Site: brandenburg
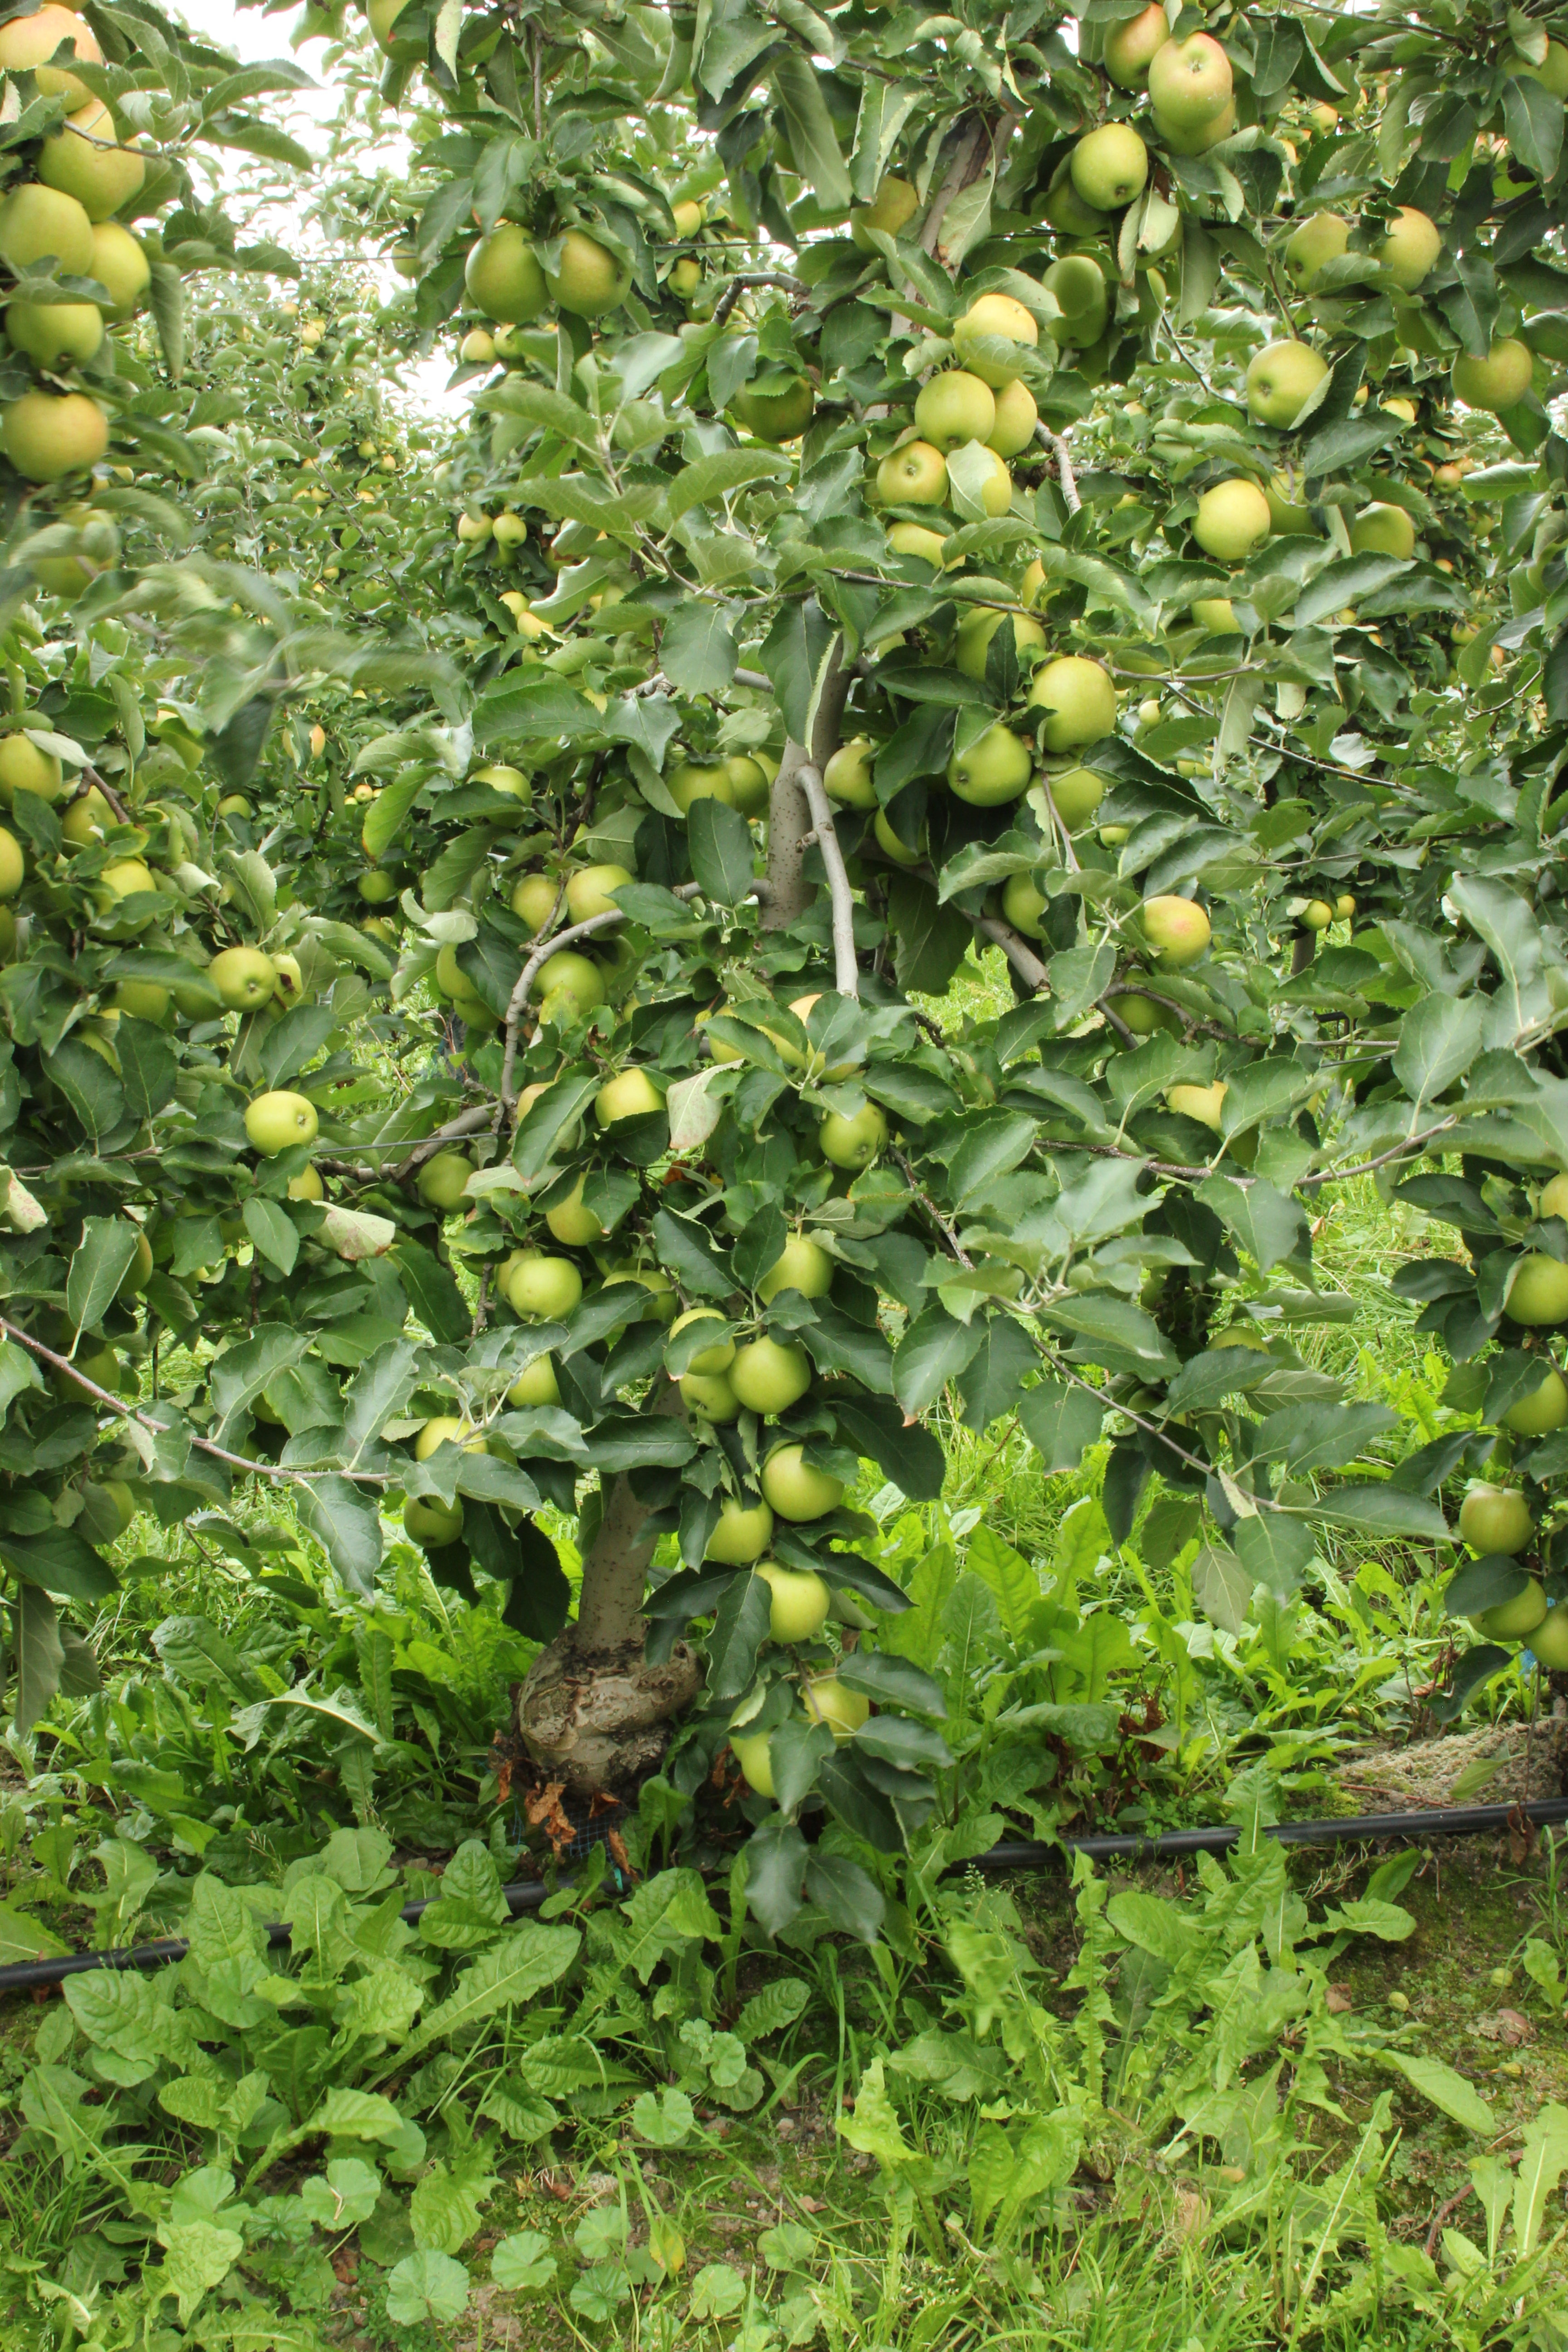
Growth stage (BBCH 87): Maturity of fruit and seed